Yu-Gi-Oh! Arc-V season 1

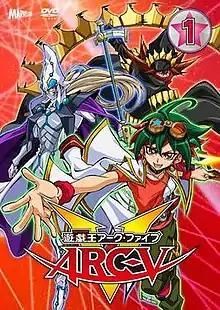
Yuya(Lower right) and his Stargazer Magician(Left) and Timegazer Magician(Upper right).

"Yu-Gi-Oh! Arc-V" is the fourth spin-off anime in the "Yu-Gi-Oh!" franchise and the eighth anime series overall. It is produced by Nihon Ad Systems and broadcast by TV Tokyo. It is directed by Katsumi Ono and animated by Studio Gallop. Its plot focuses on Yuya Sakaki. Yuya is a boy seeking to become the greatest entertainer in Action Duels who brings forth a new summoning method to Duel Monsters known as Pendulum Summoning. The anime premiered in Japan on April 6, 2014 and released internationally by 4K Media Inc.